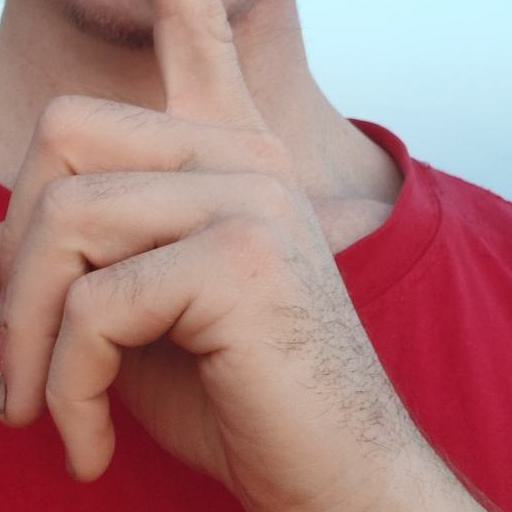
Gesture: mute